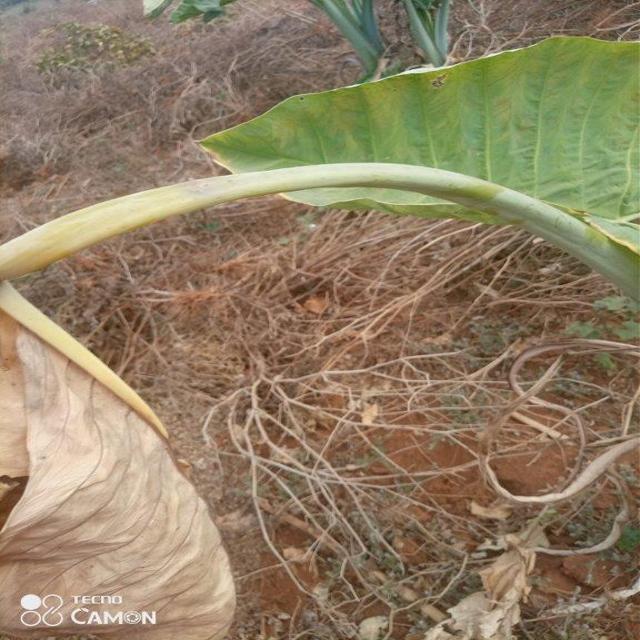
Label: Late_Blight